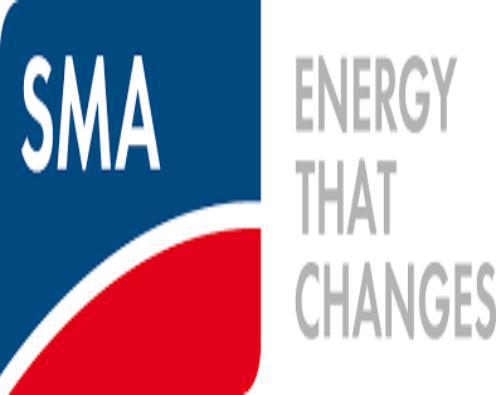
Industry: Others